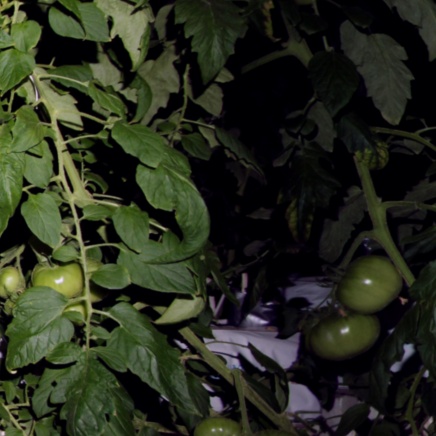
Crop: tomato